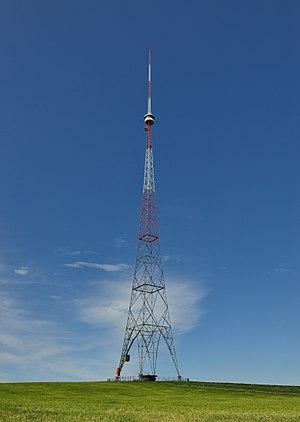
La tour de Blosenberg est un émetteur radio se trouvant sur la commune Beromünster dans le canton de Lucerne. Cette installation est plus connue sous le nom d'émetteur de Beromünster, voire simplement sous Beromünster.